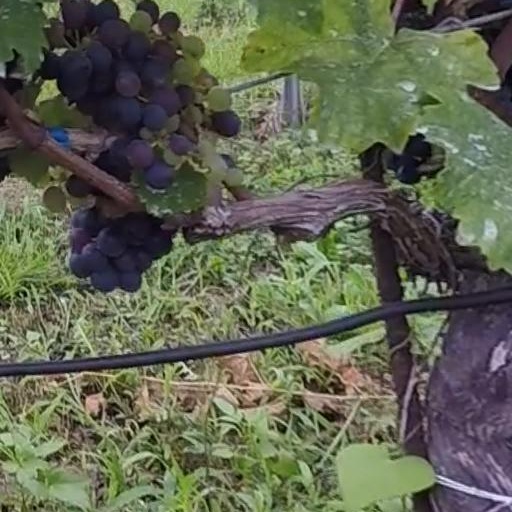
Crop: grape